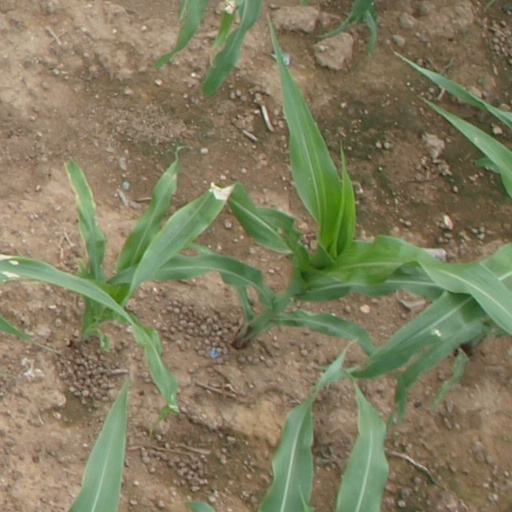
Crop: maize; corn